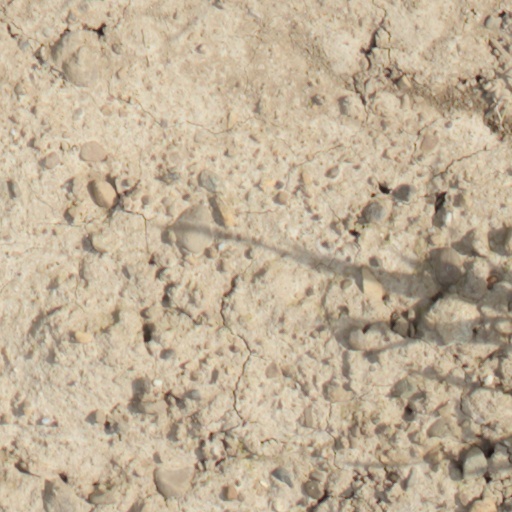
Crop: wheat